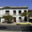
Label: house